History of the United States Merchant Marine

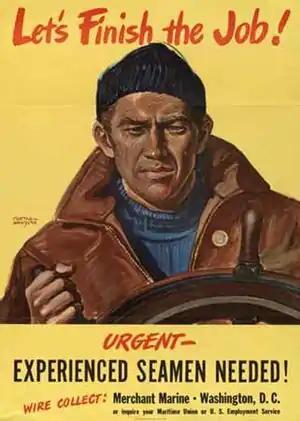
AB's were in high demand during World War II.

All of these new ships needed trained officers and crews to operate them. The Coast Guard provided much of the advanced training for merchant marine personnel to augment the training of state merchant marine academies. The Maritime Commission requested that the Coast Guard provide training in 1938 when the Maritime Service was created. Merchant sailors from around the country trained at two large training stations. On the East Coast the sailors trained at Fort Trumbull in New London, Connecticut, and Government Island in Alameda (renamed as Coast Guard Island), California served the West Coast. In 1940 Hoffman Island in New York Harbor became the third training station for the service. After the start of the war other training stations were added in Boston, Port Hueneme, California, and St. Petersburg, Florida.